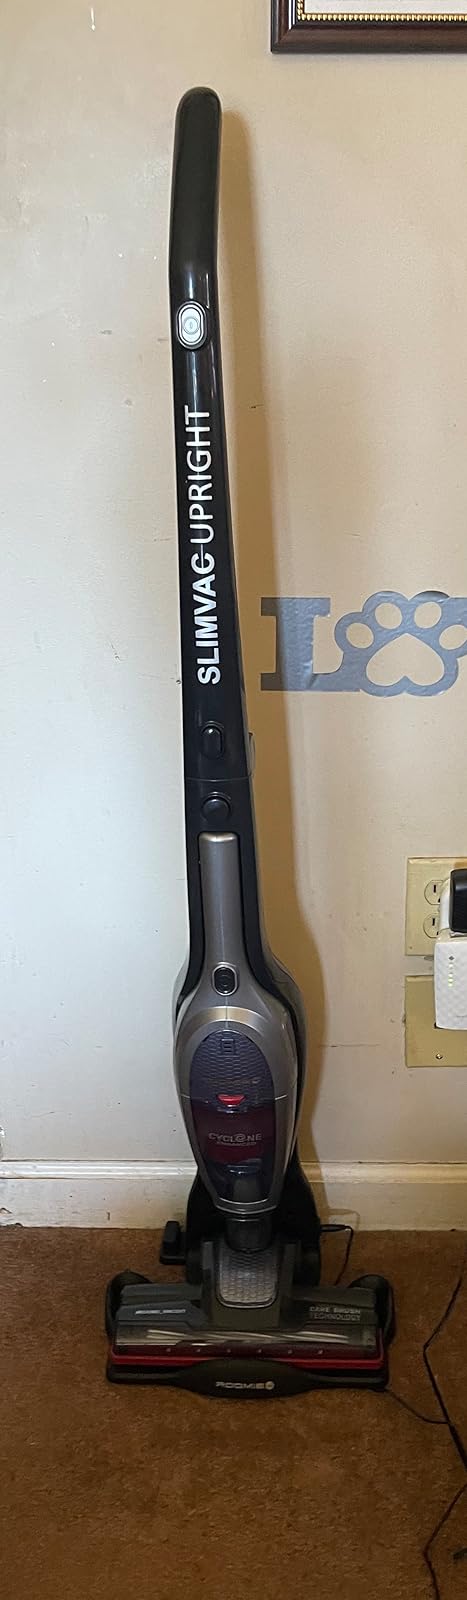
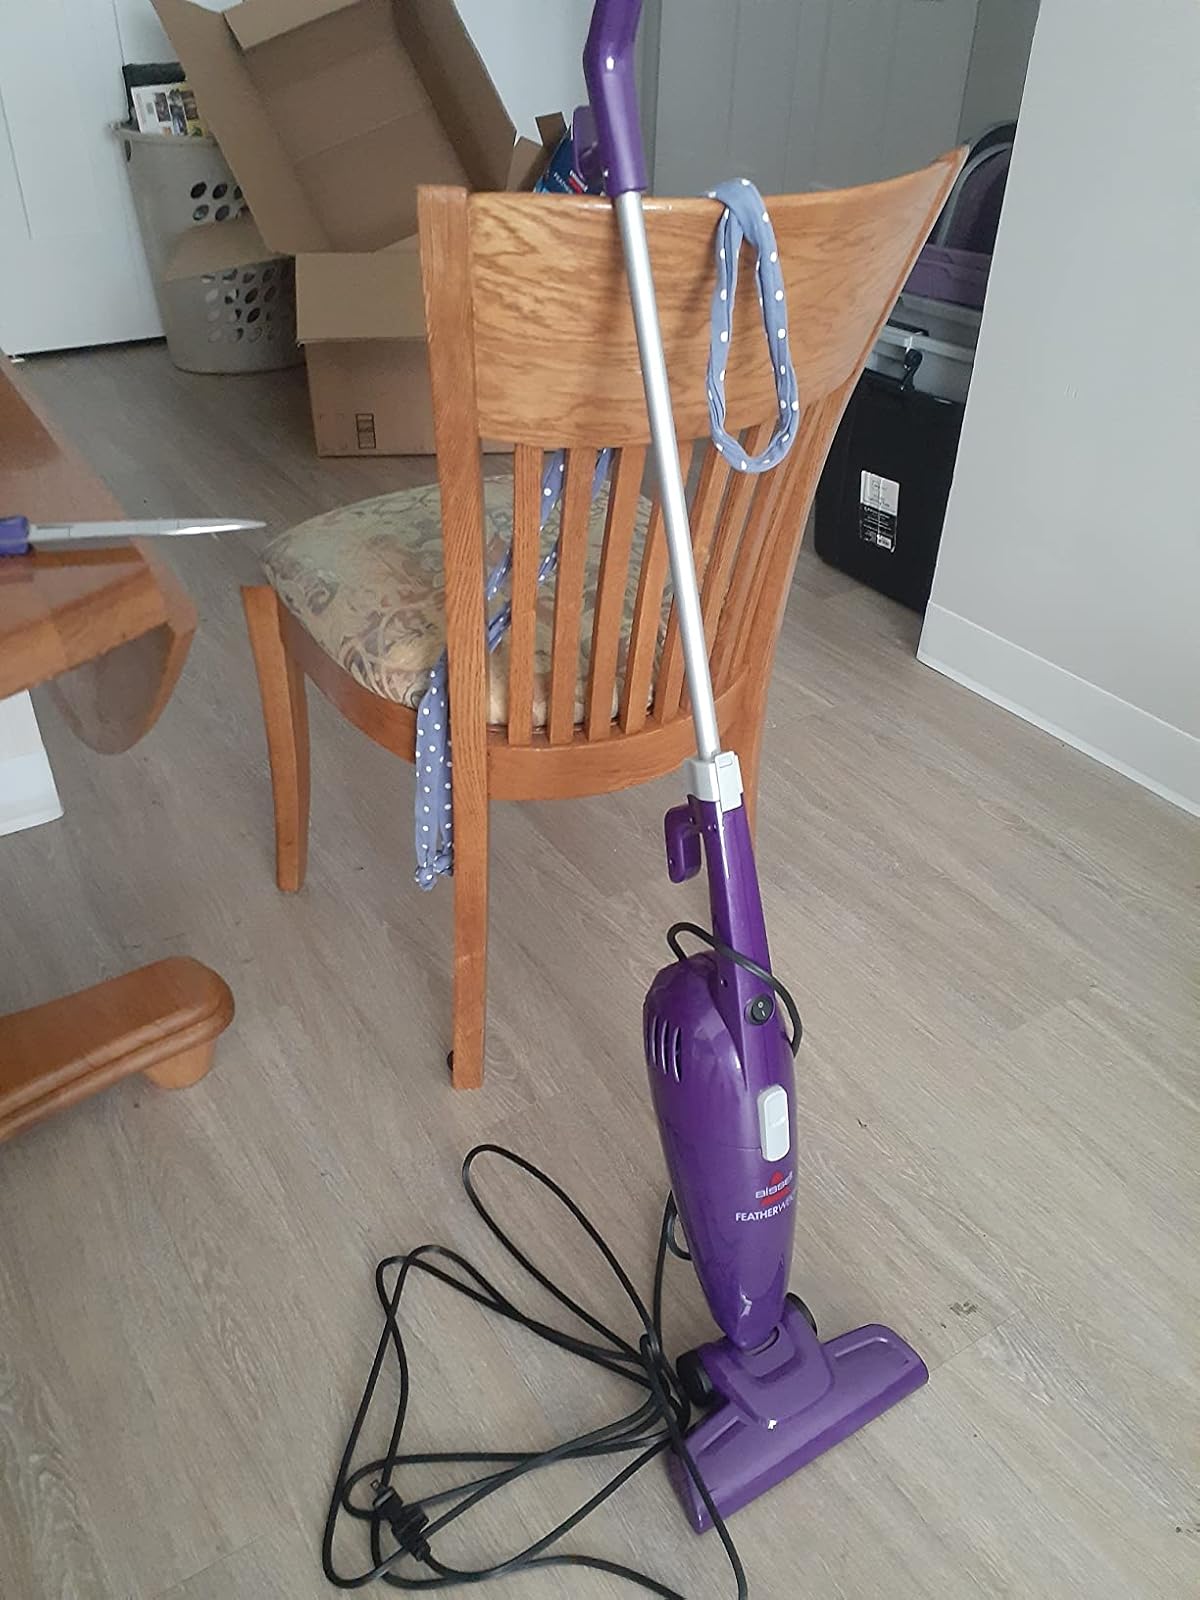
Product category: items_vacuum
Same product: no